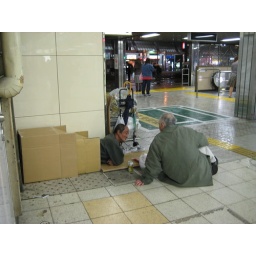
A homless person in Tokyo in his cardboard paper house